List of screw drives

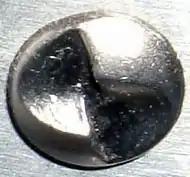
A one-way slotted screw

Most tamper-resistant screw configurations rely on the common unavailability of corresponding drivers to reduce the likelihood of widespread tampering. True tamper-rather than merely tamper-screw drives include the breakaway head and one-way screw drives.